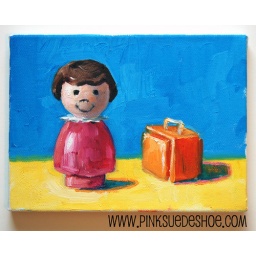
girl in pink dress